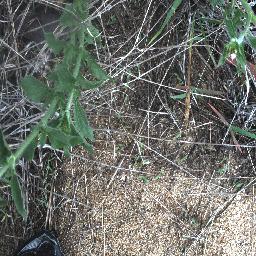
Label: siam_weed